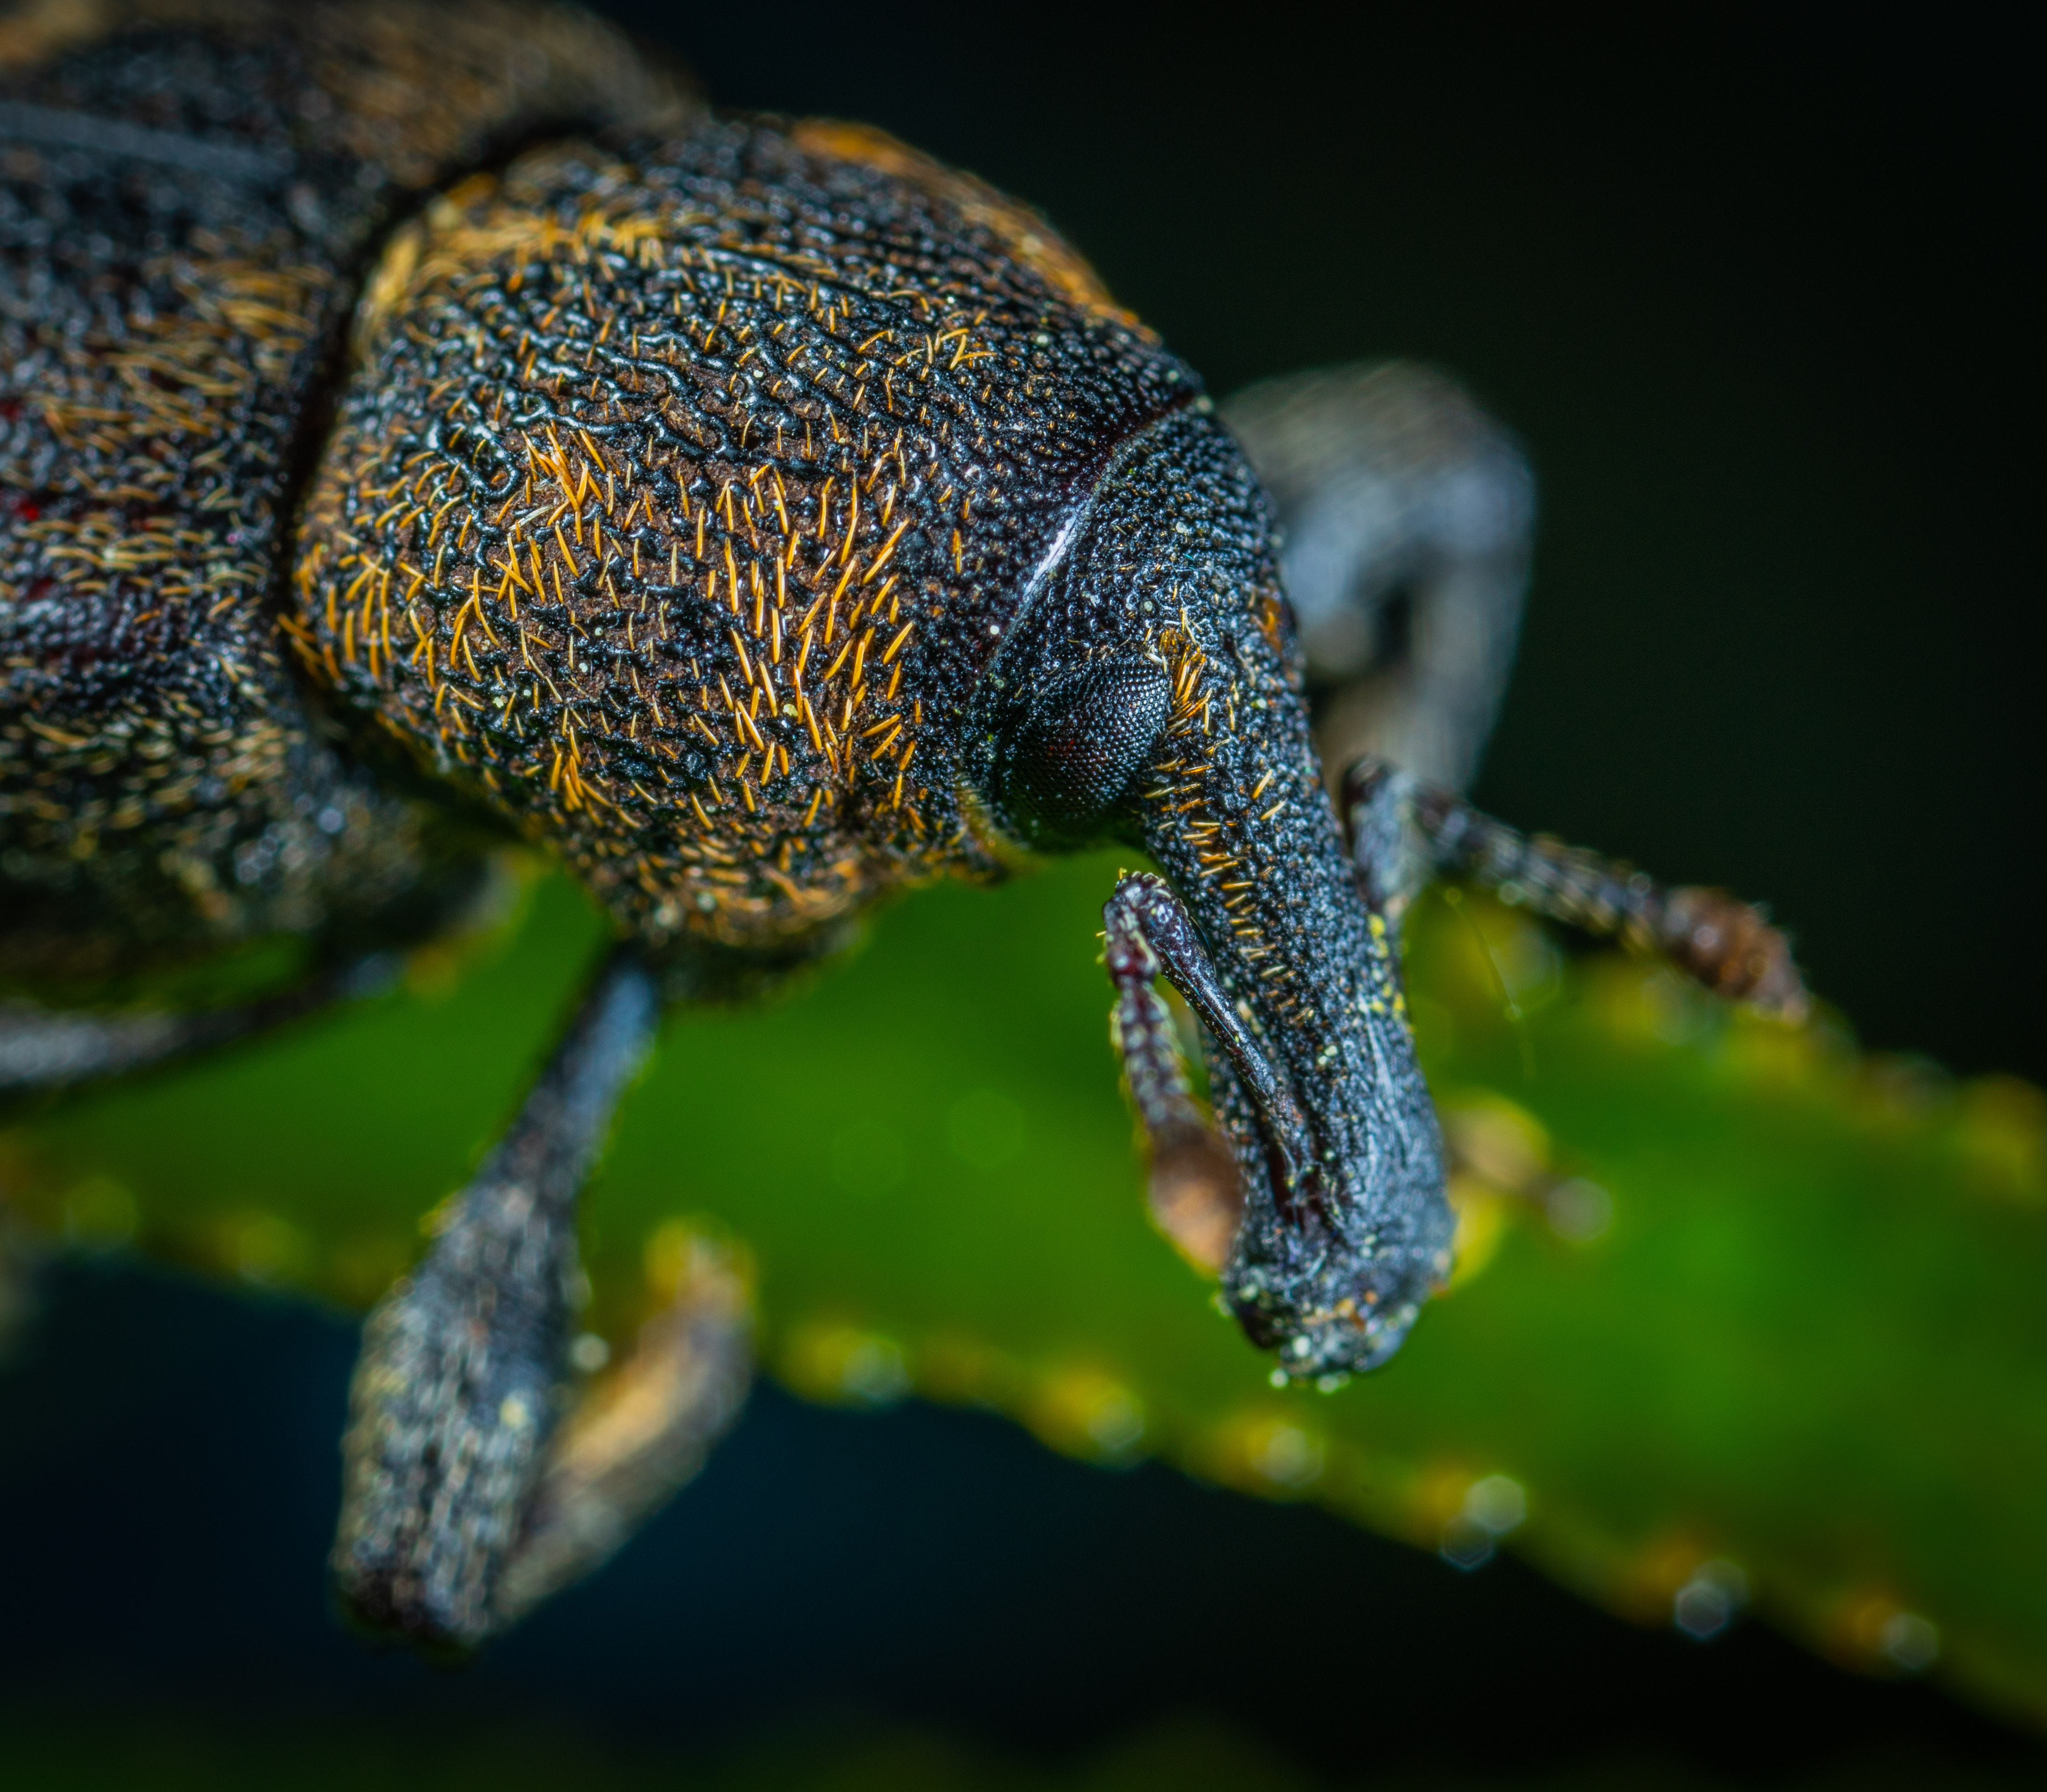
insect, macro photography, weevil, terrestrial animal, close up, beetle, wildlife, invertebrate, snout, organism, eye, photography, arthropod, plant, bug, claw